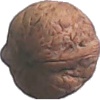
Label: walnut